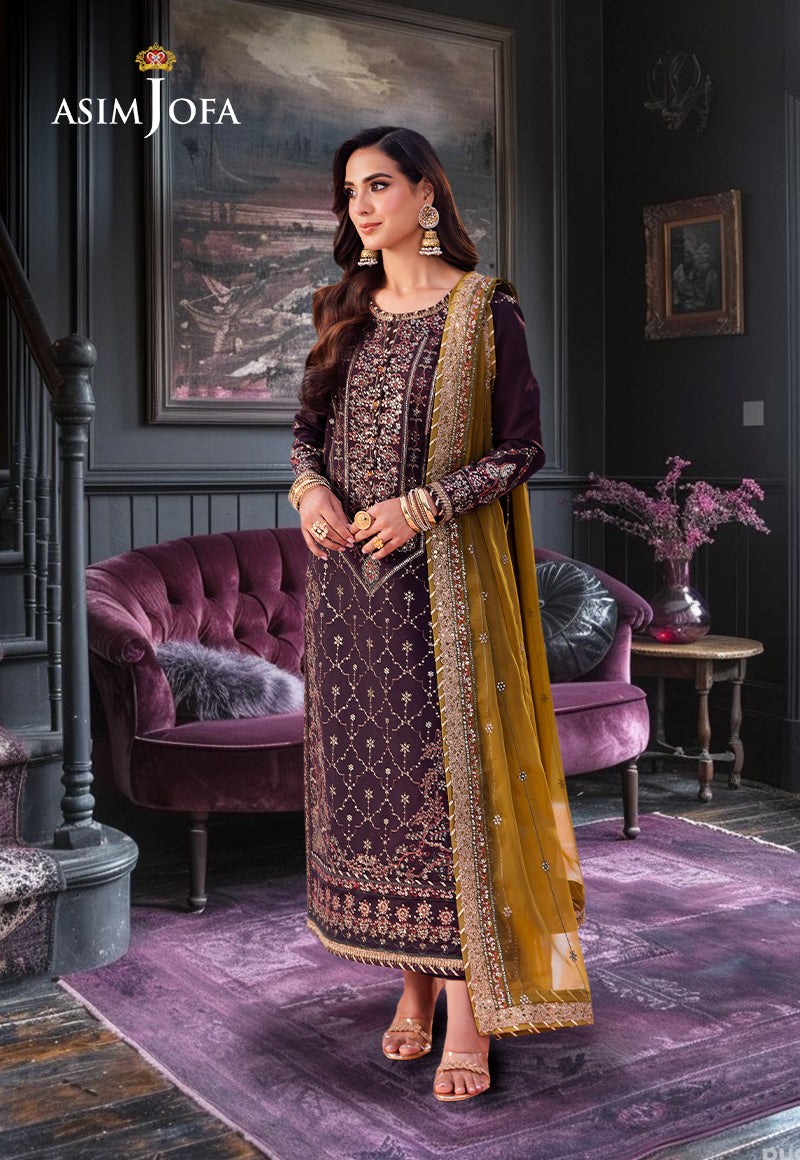
purple jafra embroidered salwar